Atlantic slave trade

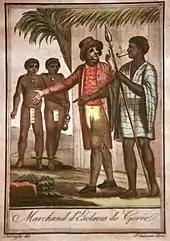
Slave traders in Gorée, Senegal, 18th century

Until the middle of the 17th century, Mexico was the largest single market for slaves in Spanish America. While the Portuguese were directly involved in trading enslaved peoples to Brazil, the Spanish Empire relied on the Asiento de Negros system, awarding (Catholic) Genoese merchant bankers the license to trade enslaved people from Africa to their colonies in Spanish America. Cartagena, Veracruz, Buenos Aires, and Hispaniola received the majority of slave arrivals, mainly from Angola. This division of the slave trade between Spain and Portugal upset the British and the Dutch who invested in the British West Indies and Dutch Brazil producing sugar. After the Iberian Union fell apart, Spain prohibited Portugal from directly engaging in the slave trade as a carrier. According the Treaty of Münster the slave trade was opened for the traditional enemies of Spain, losing a large share of the trade to the Dutch, French, and English. For 150 years, Spanish transatlantic traffic was operating at trivial levels. In many years, not a single Spanish slave voyage set sail from Africa. Unlike all of their imperial competitors, the Spanish almost never delivered slaves to foreign territories. By contrast, the British, and the Dutch before them, sold slaves everywhere in the Americas.